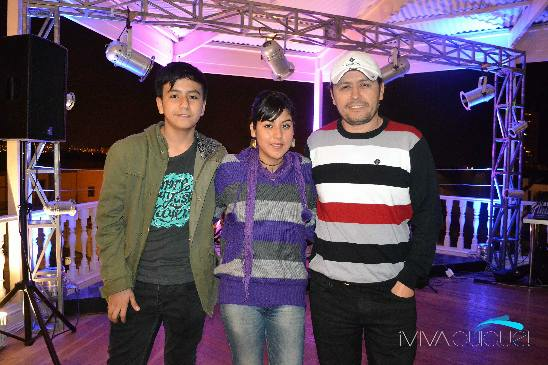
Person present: Yes